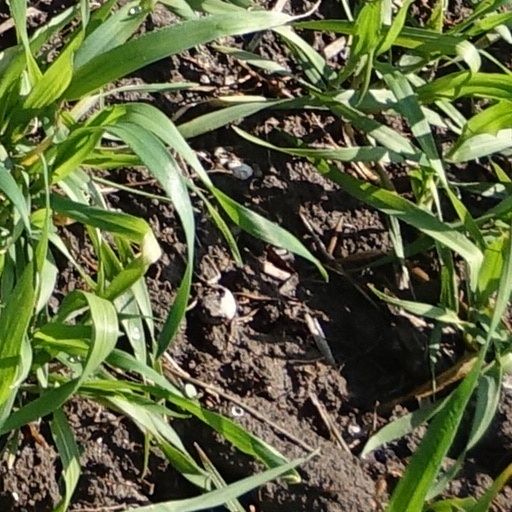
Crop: wheat